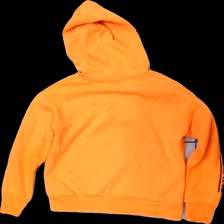
View: back
Type: Hoodie
Category: Children
Brand: Lindex
Colors: Orange, Black
Material: 77% polyester 23% cotton
Pattern: Other
Cut: Regular
Size: 146
Season: All
Stains: Major
Damage: fläckar
Damage location: bottom center
Damage 2 location: middle left
Damage 3 location: middle center
Price range: <50
Recommended usage: Export
Description: orange hoodie med text på, nopprig och fläckar fram